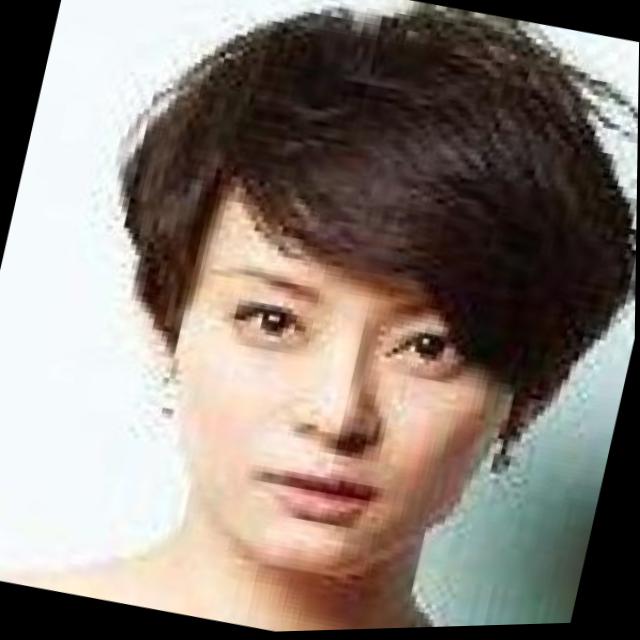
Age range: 21-44